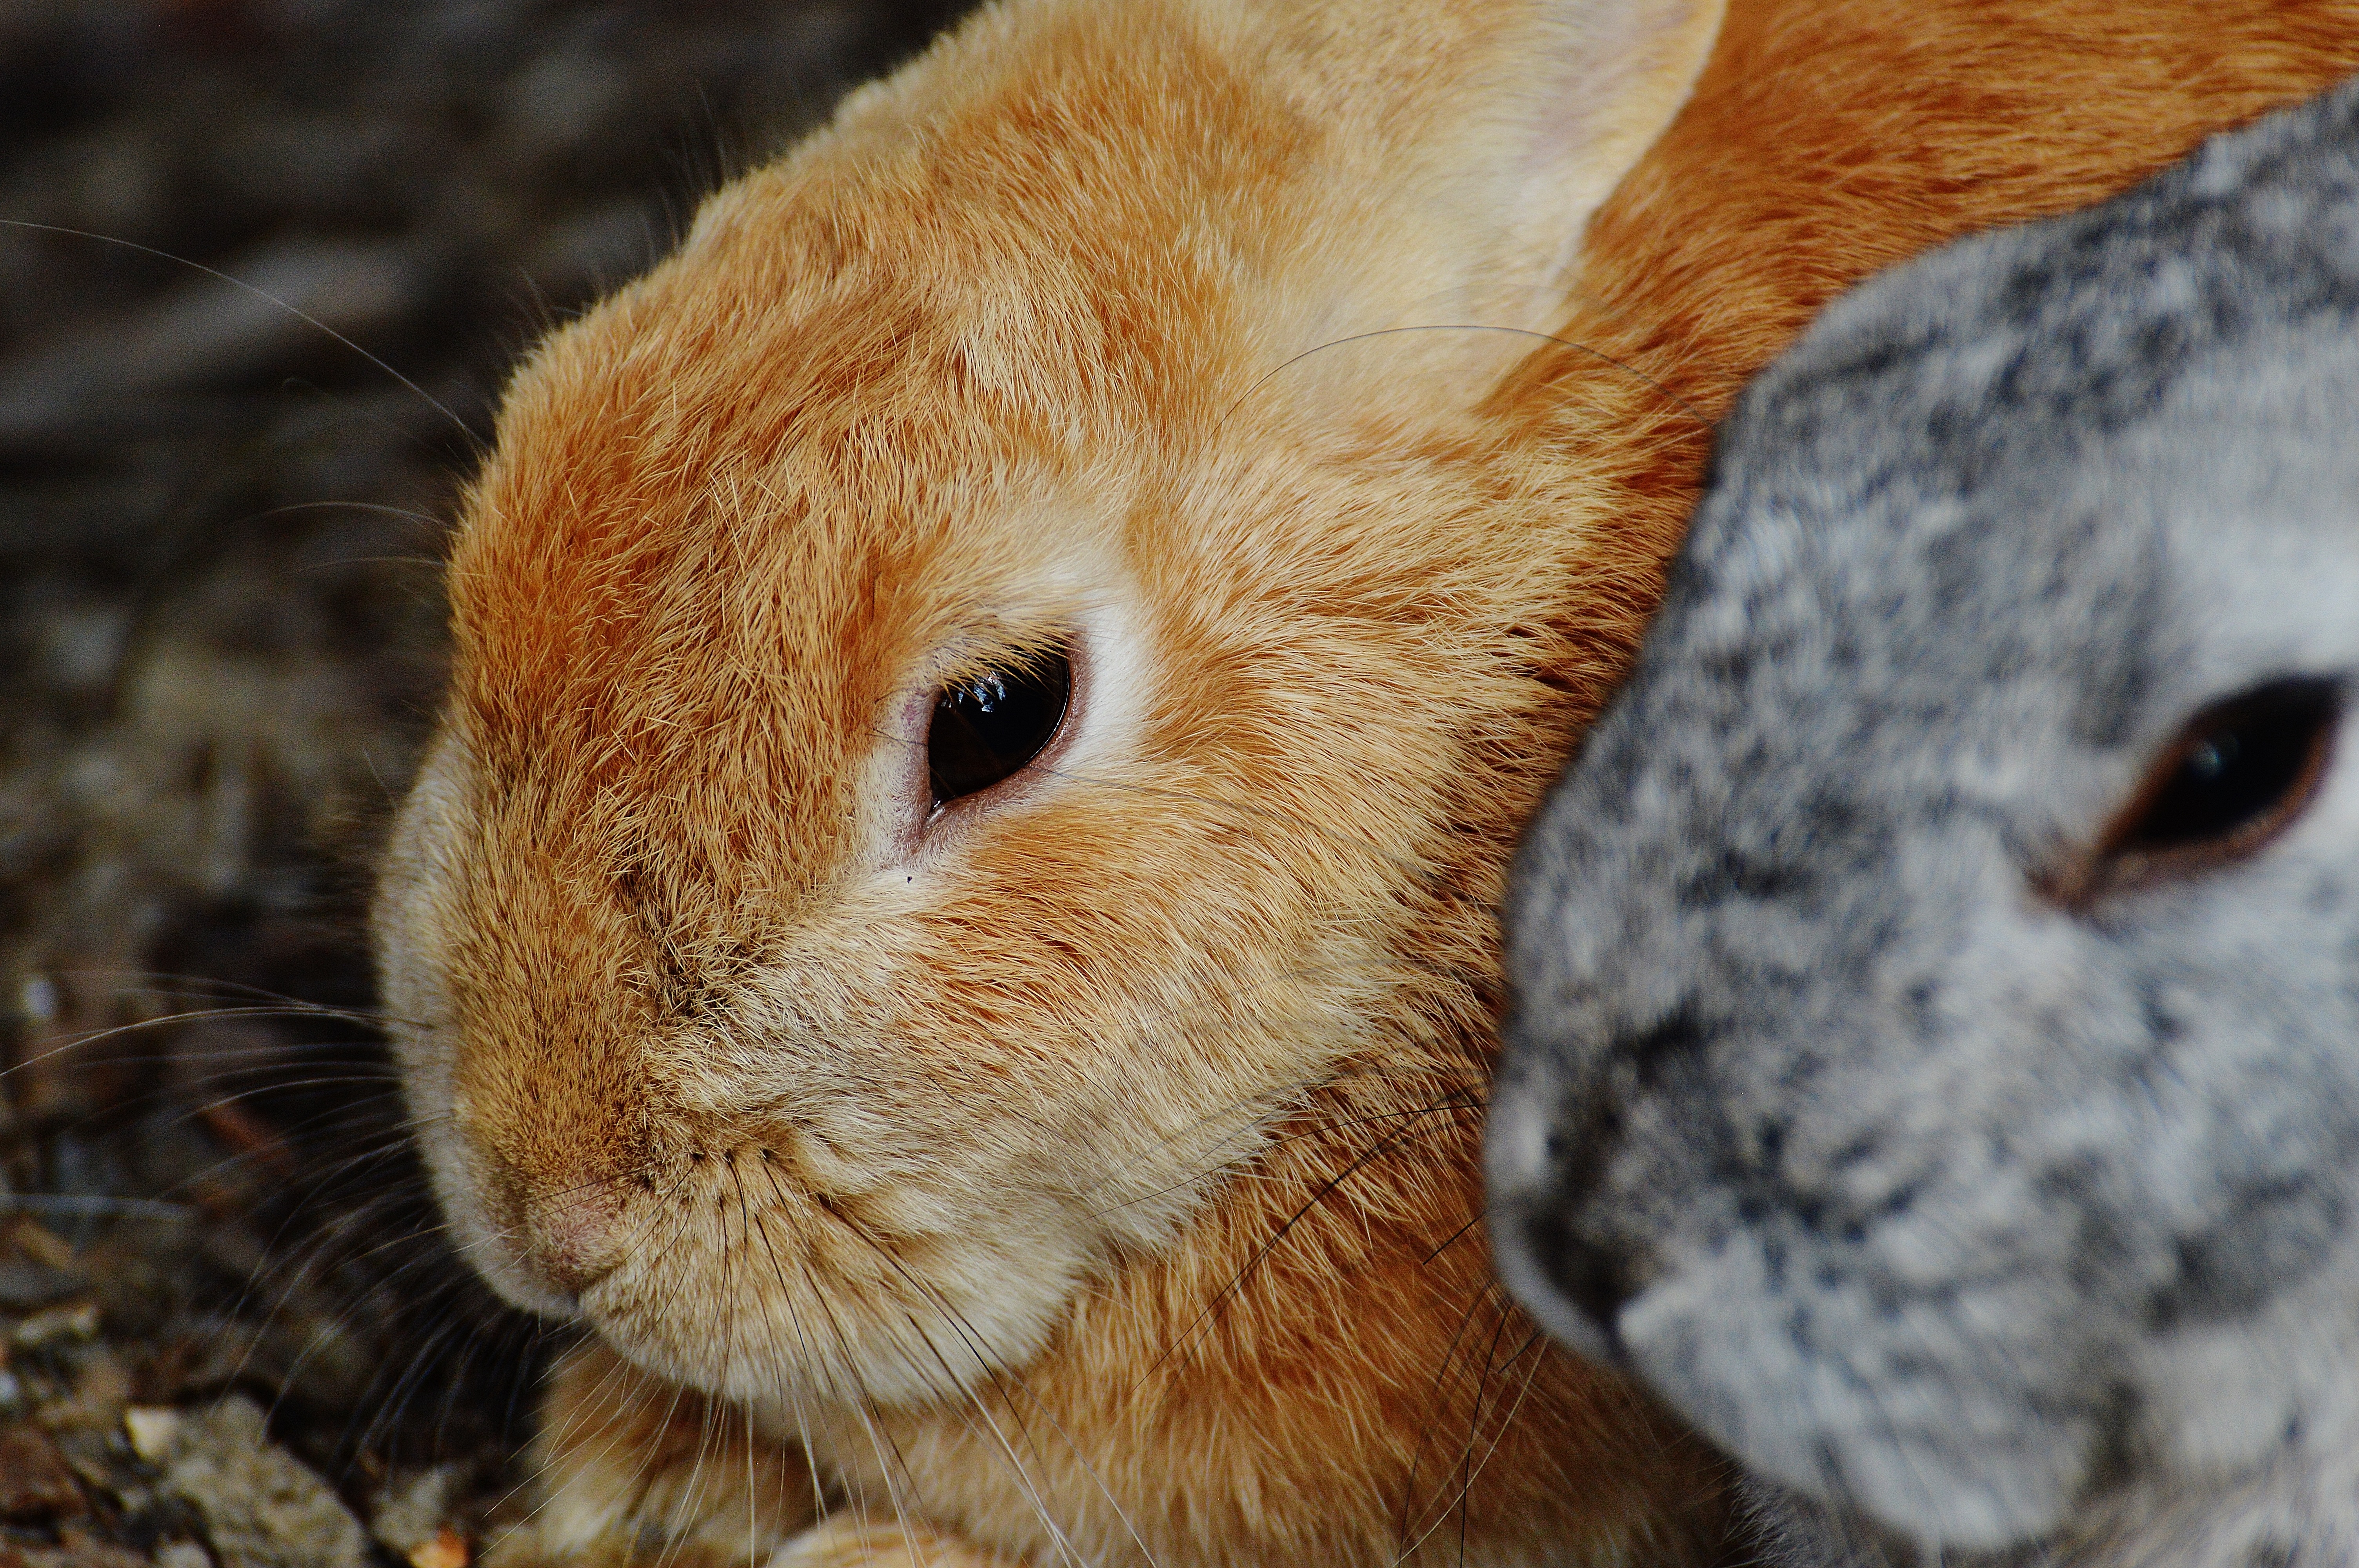
sweet, cute, wildlife, fur, mammal, fauna, rabbit, hare, close up, nose, whiskers, vertebrate, bunny, wildpark poing, domestic rabbit, rabits and hares